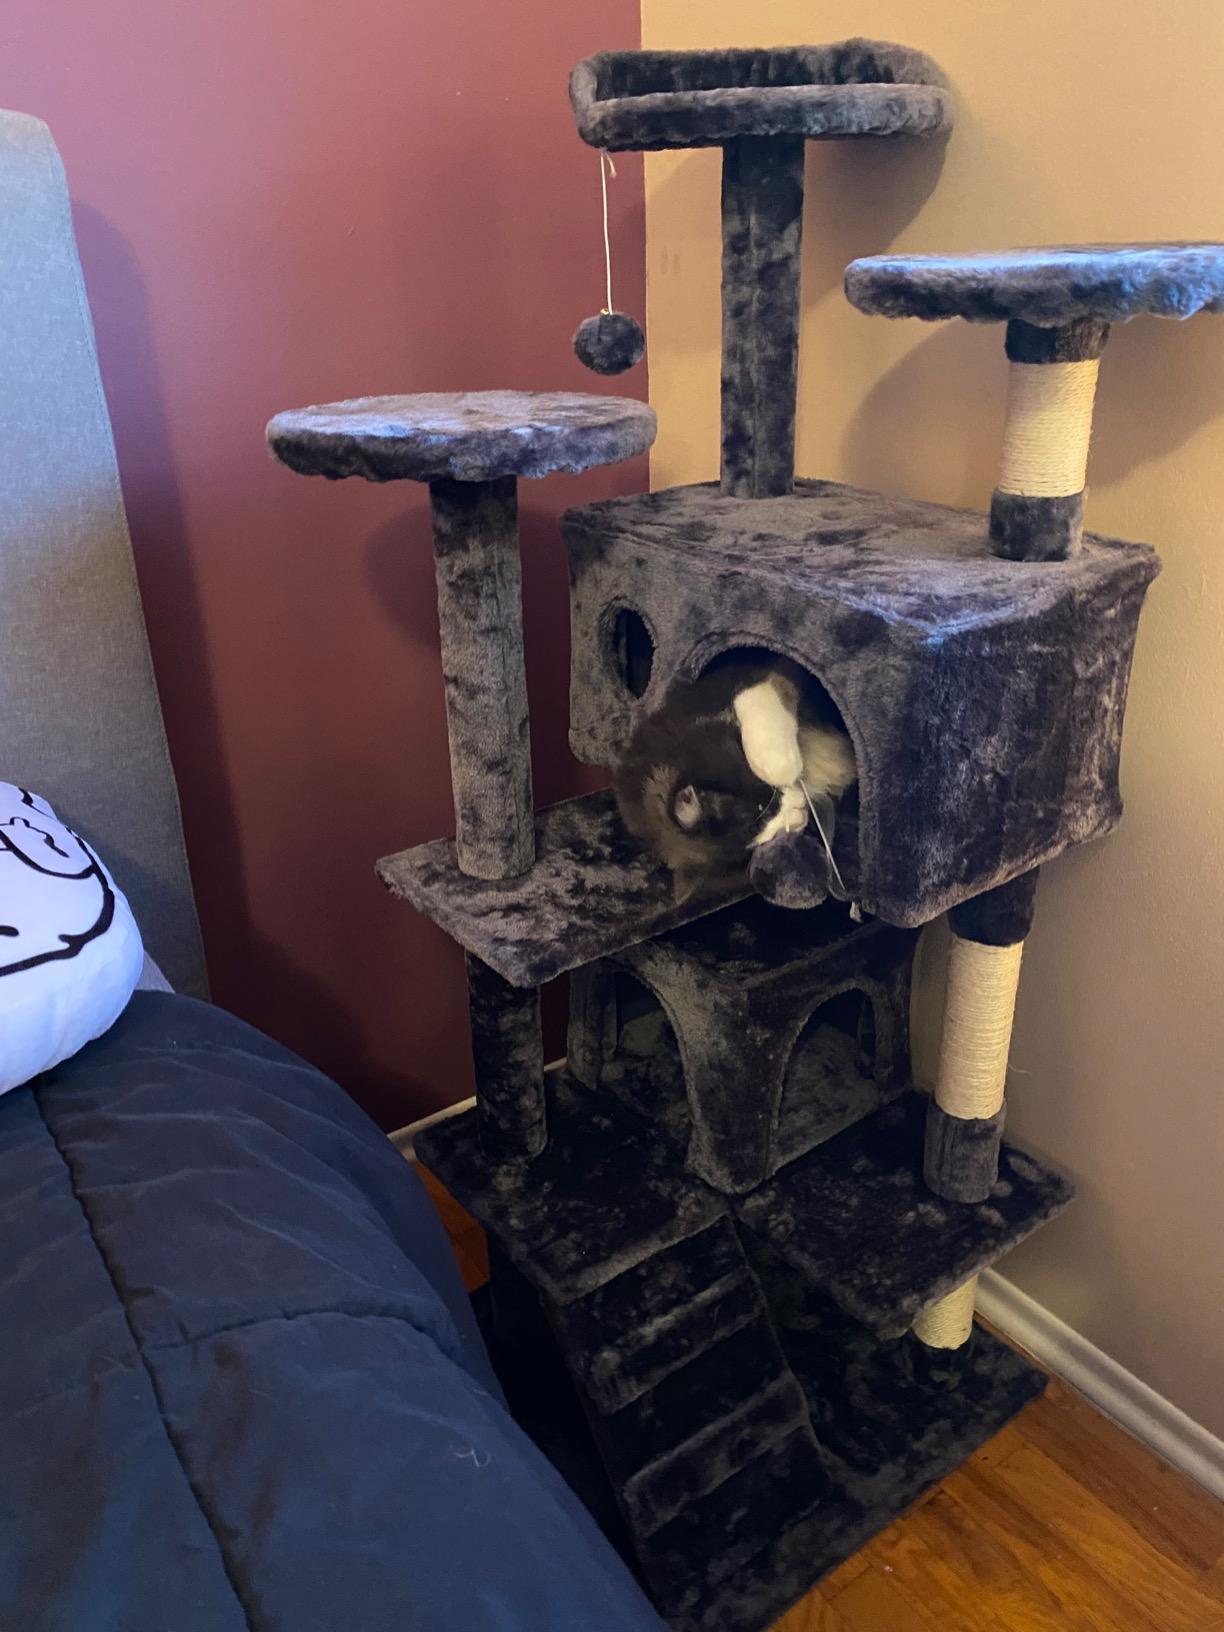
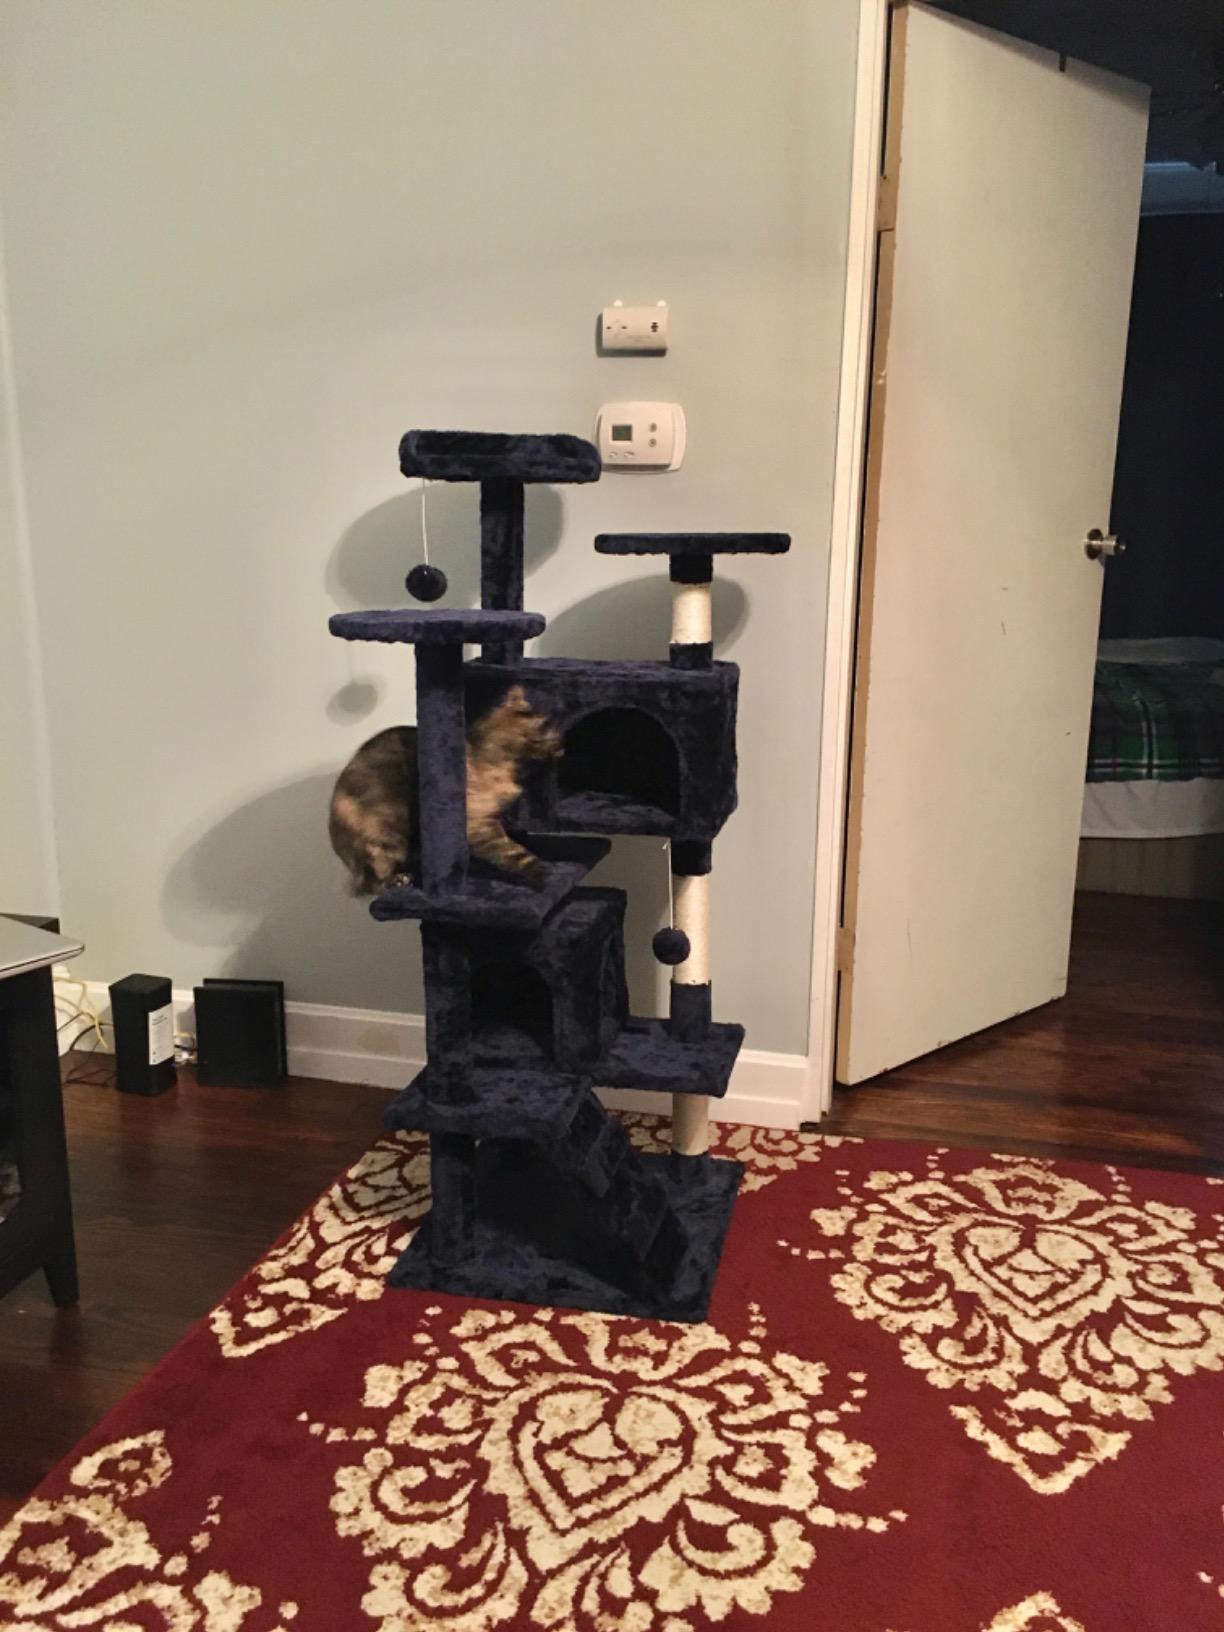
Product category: items_cat tree
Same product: no